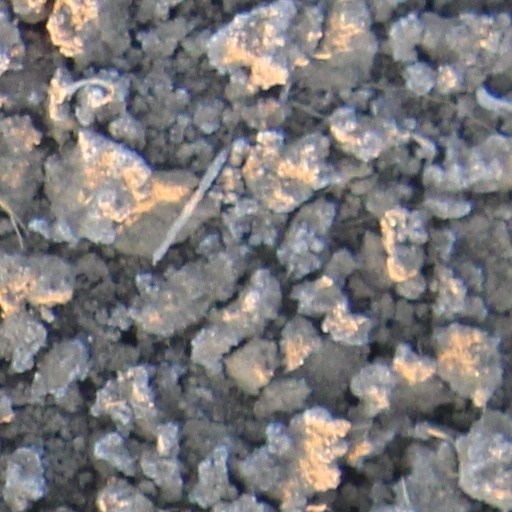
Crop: wheat